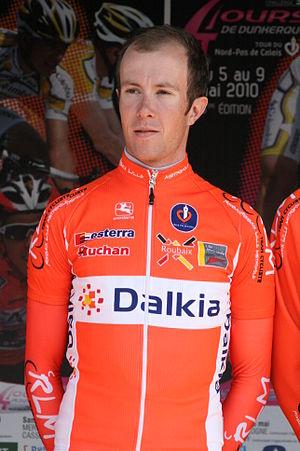
Clément Lhotellerie lors de la présentation des équipes des 4 jours de Dunkerque 2010
Clément Lhotellerie, né le 9 mars 1986 à Charleville-Mézières, est un coureur cycliste français, professionnel entre 2007 et 2013.